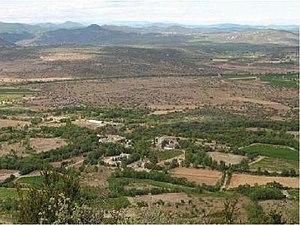
Pompignan (Gard) vu depuis le Mont Saint Jean
La famille Alleman de Mirabel a possédé au XVIᵉ siècle et au XVIIᵉ siècle les seigneuries de Pompignan et de Mirabel, près de Nîmes, à la jonction entre la garrigue et les Cévennes.